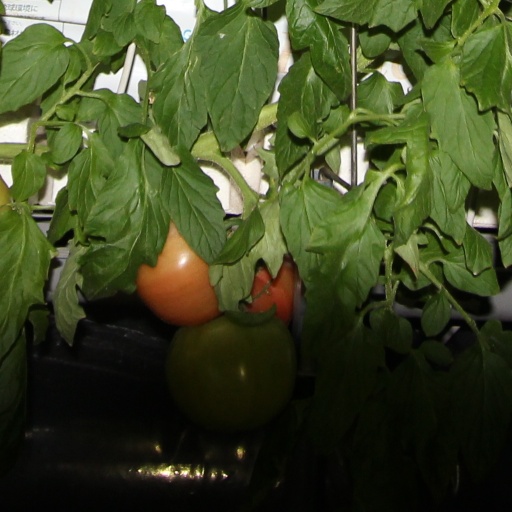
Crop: tomato